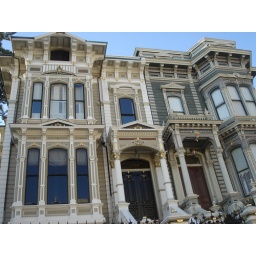
Lots of the beautiful Victorian buildings are closely monitored for any building proposals/house alterations by the local planning authorities.